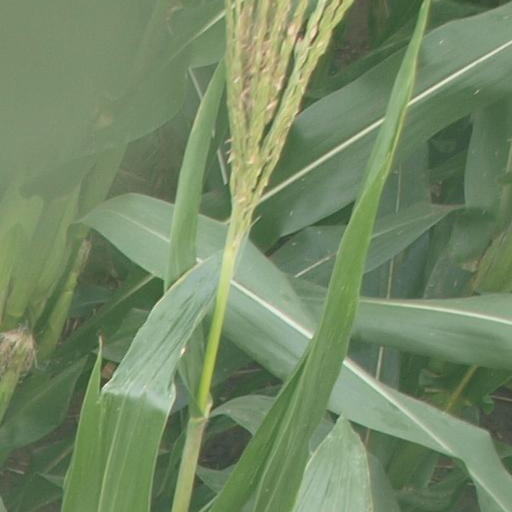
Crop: maize; corn